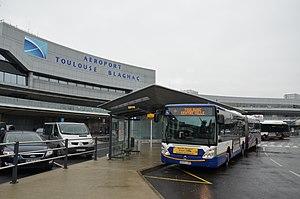
Irisbus Citelis 18 n°0972 sur la navette aéroport TISSEO, à l'Aéroport Toulouse Blagnac.
L’aéroport de Toulouse-Blagnac est un aéroport français situé à Blagnac, en proche banlieue de Toulouse, dans le département de la Haute-Garonne.